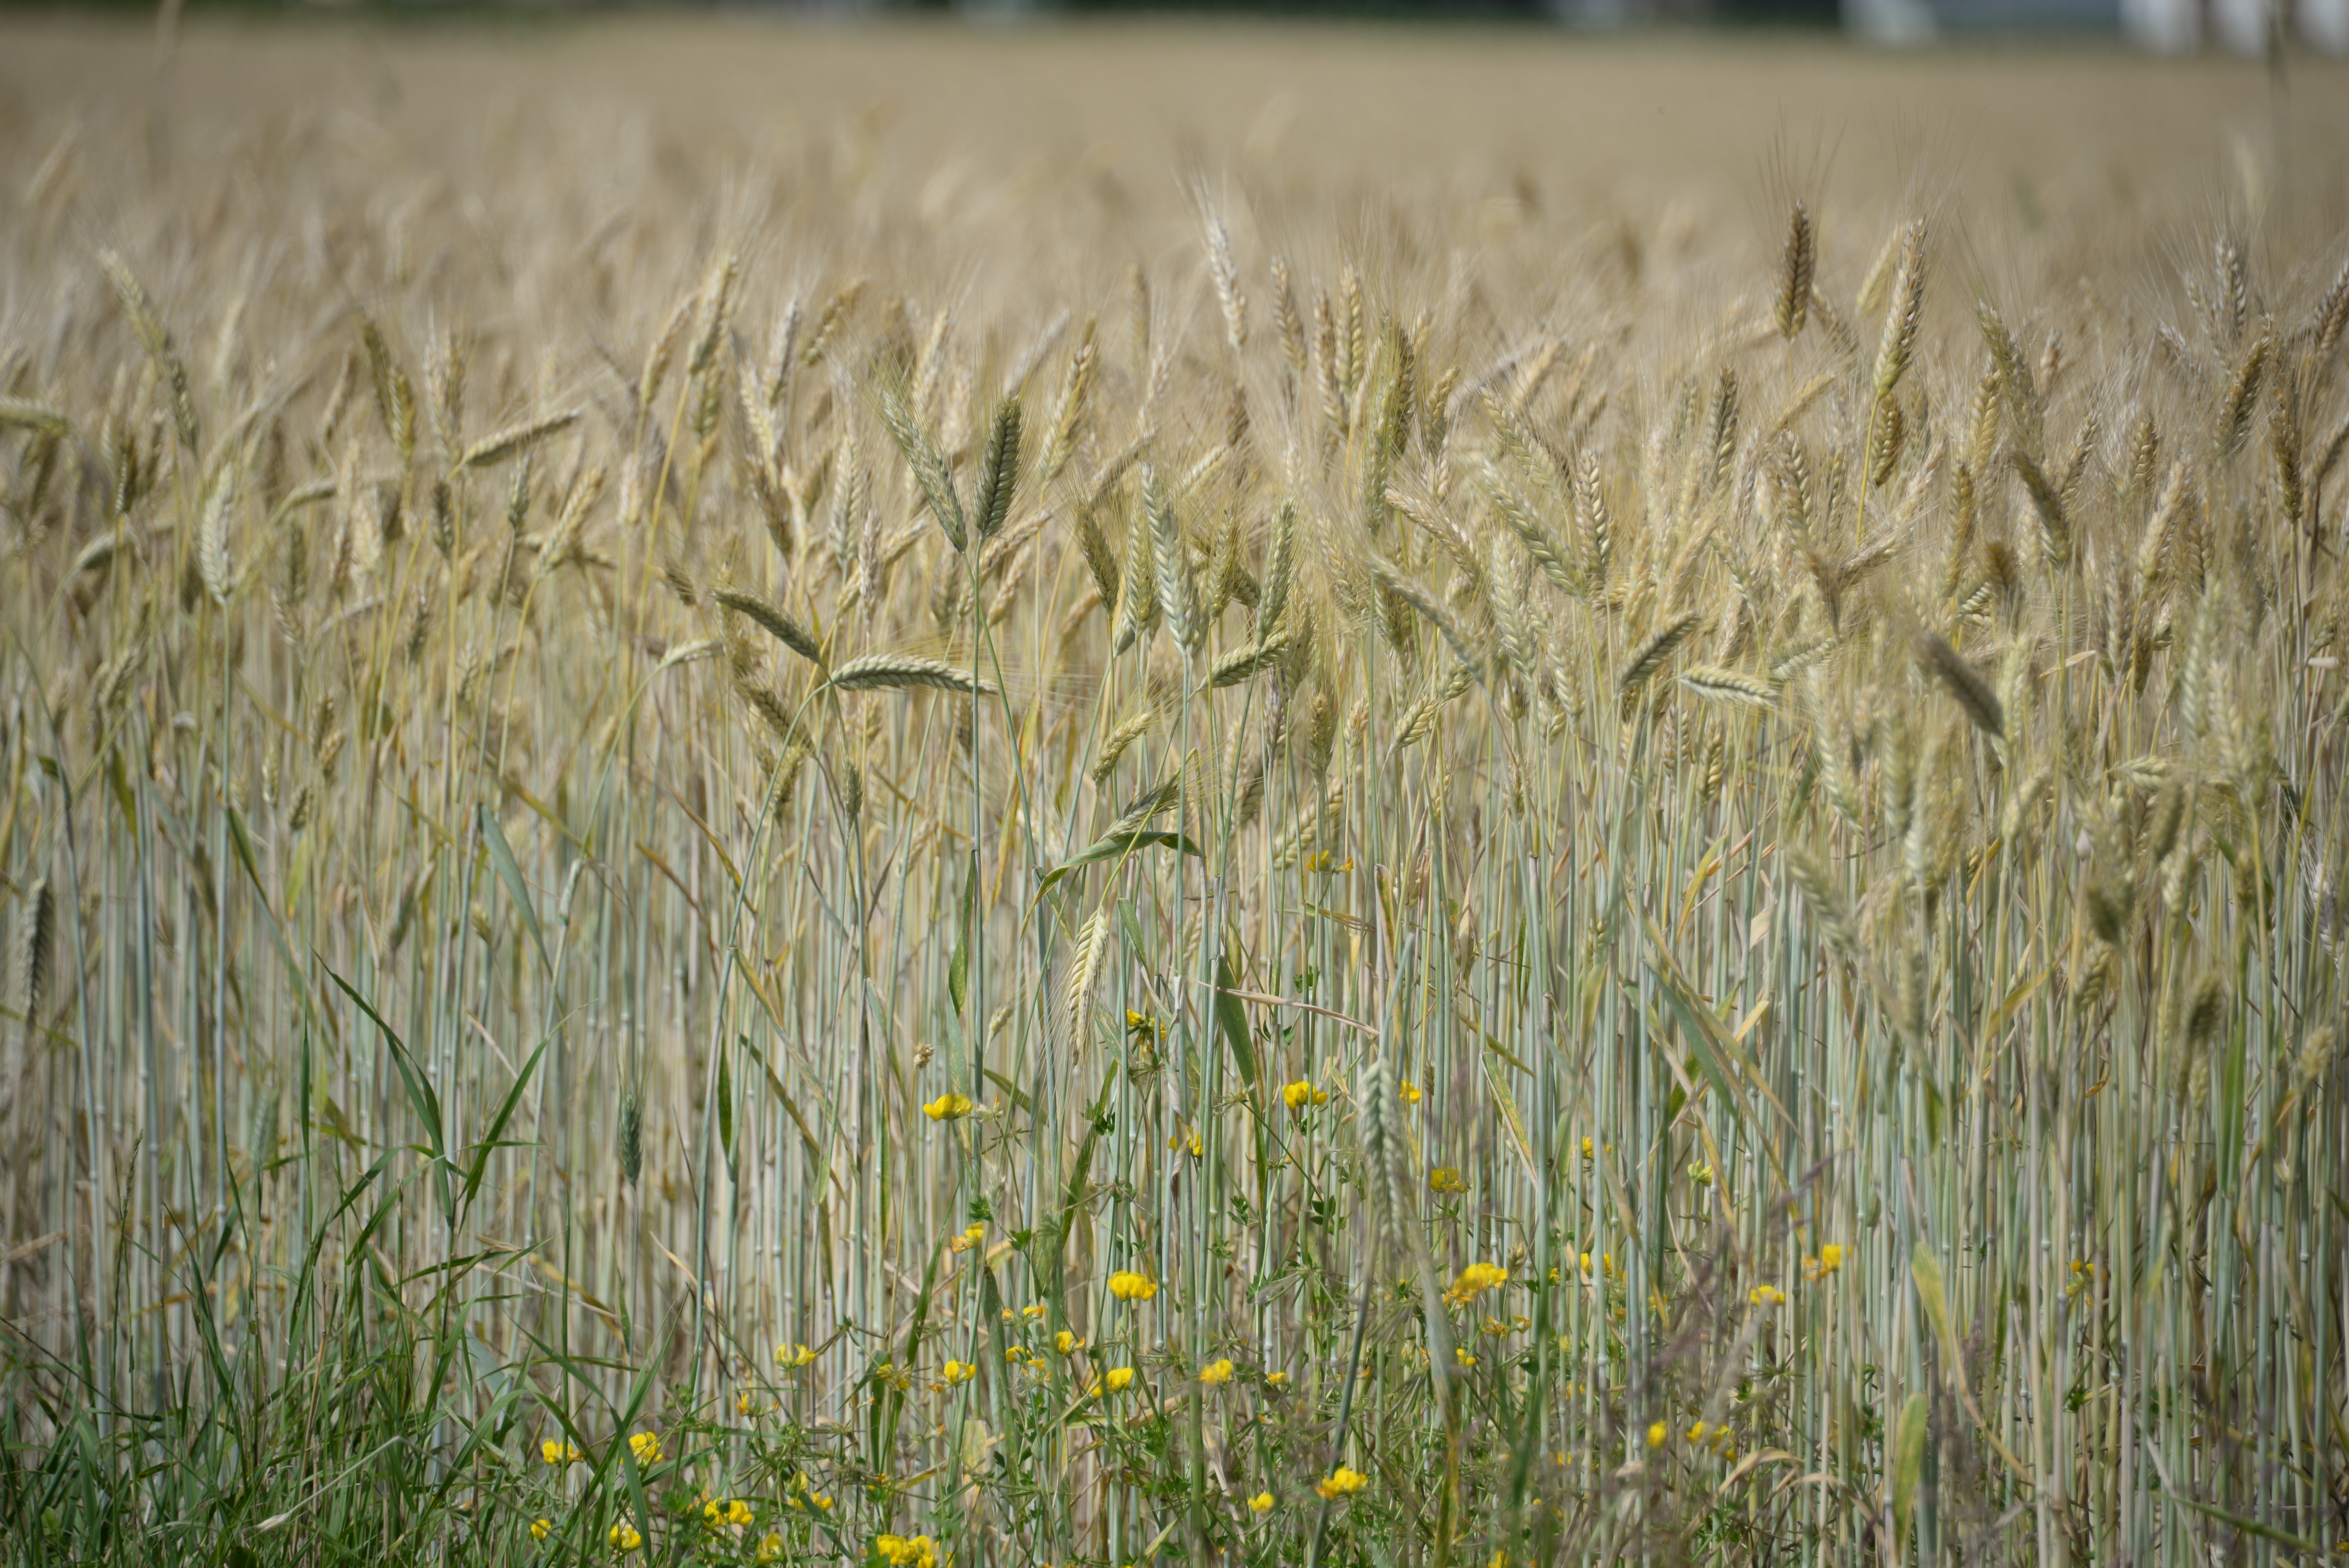
grass, plant, field, meadow, barley, wheat, prairie, summer, food, crop, agriculture, spike, flowers, grassland, rye, cornfield, flowering plant, commodity, triticale, grass family, land plant, phragmites, food grain